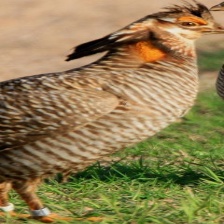
Species: GREATER PRAIRIE CHICKEN
Scientific name: TYMPANUCHUS CUPIDO